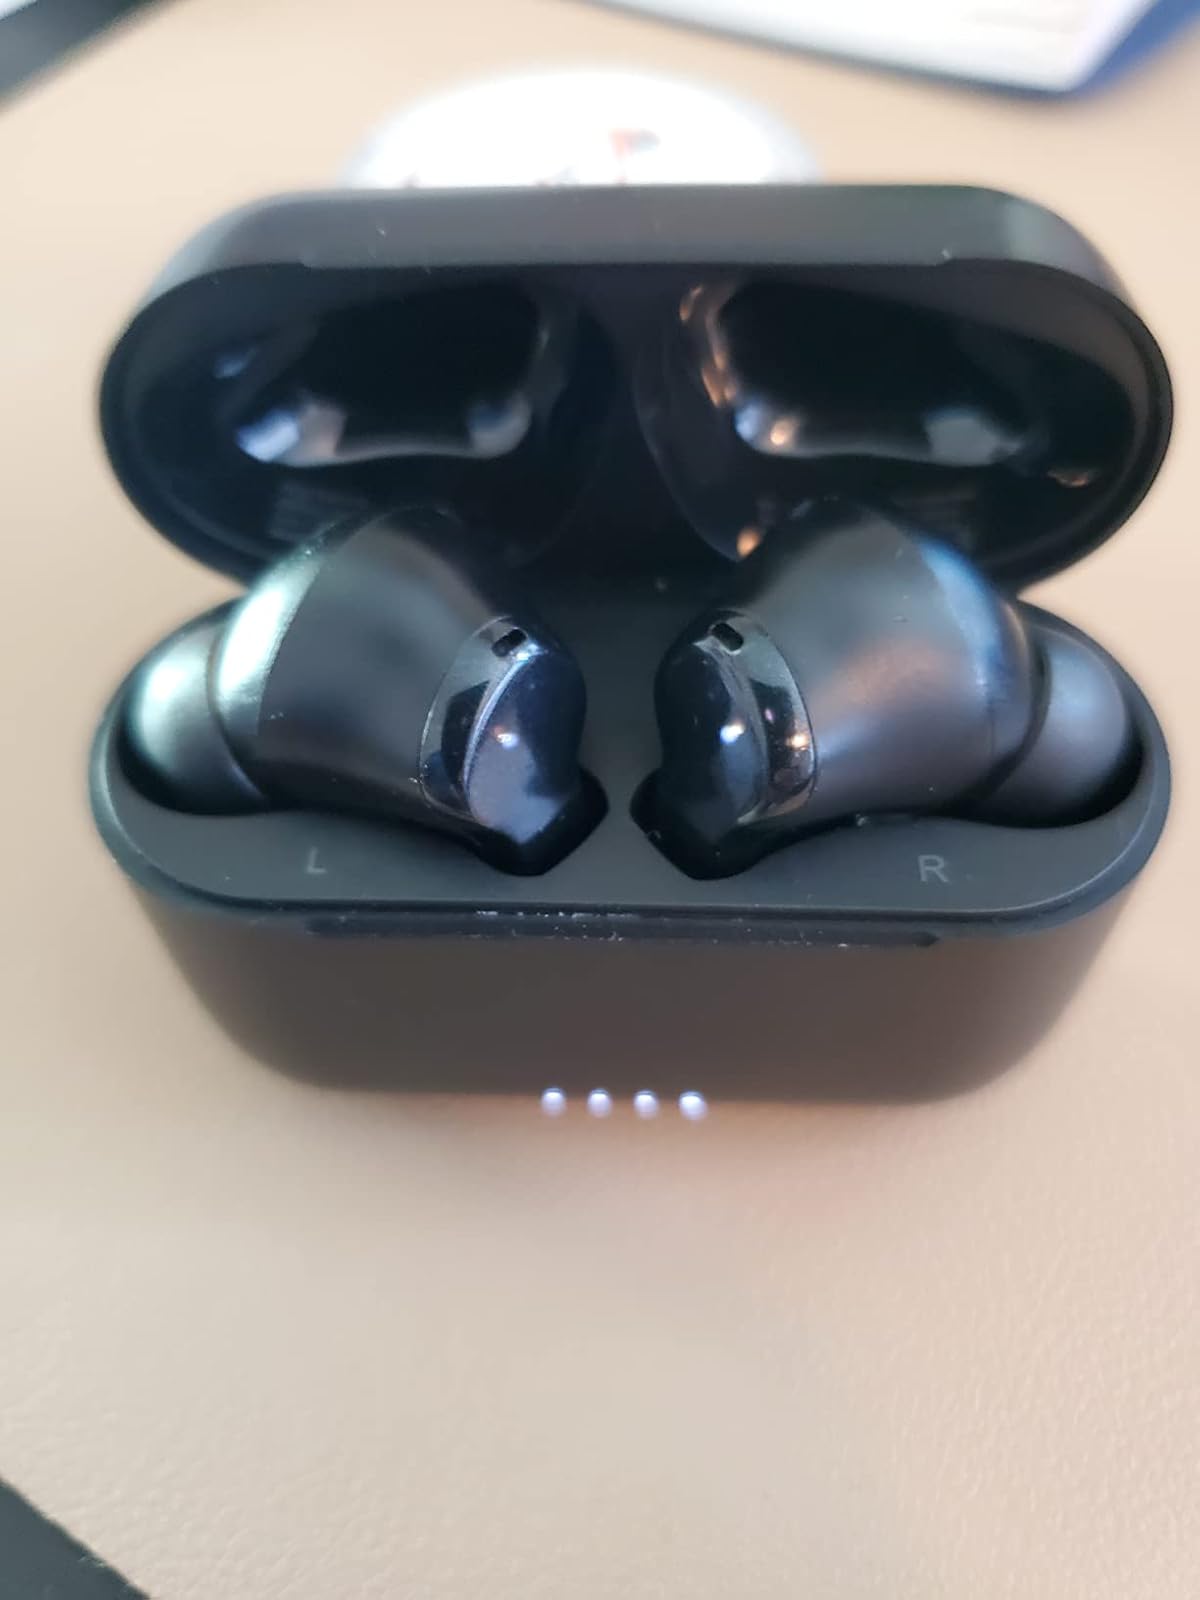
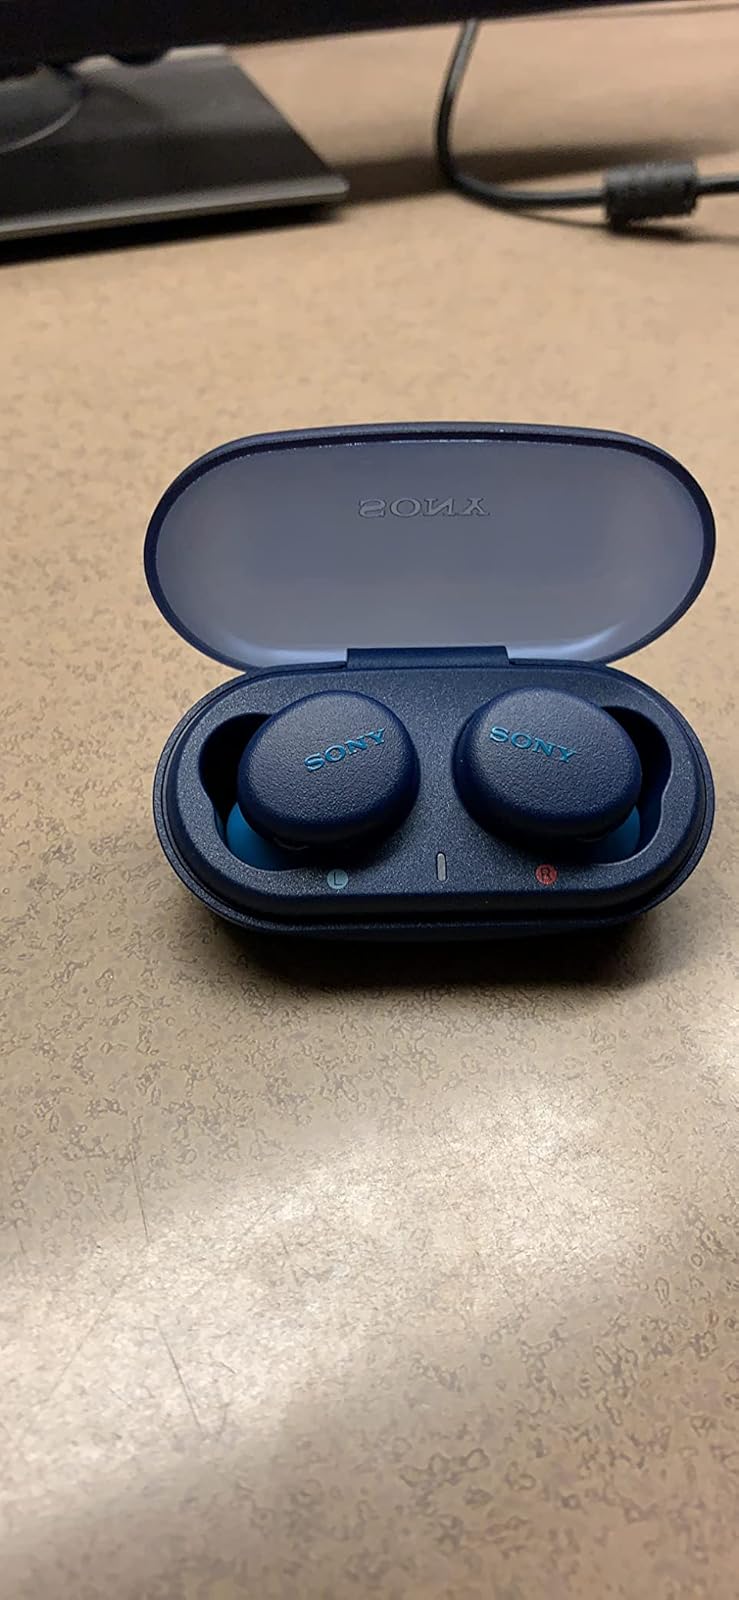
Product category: earbuds
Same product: no